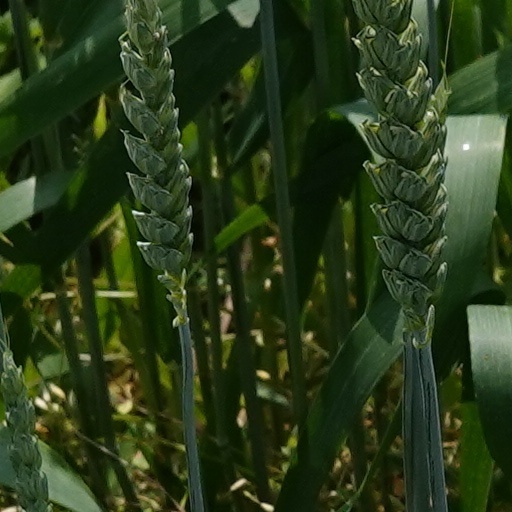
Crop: wheat